April 1971

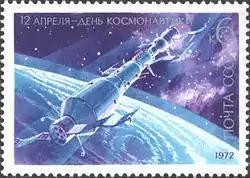
April 19, 1971: The Earth's first space station, "Salyut 1", is launched into orbit by the Soviet Union

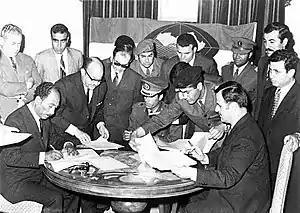
April 18, 1971: Sadat, Gaddafi and Assad pledge to merge Egypt, Libya and Syria into "Federation of Arab Republics"

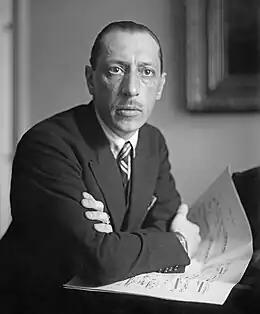
Stravinsky

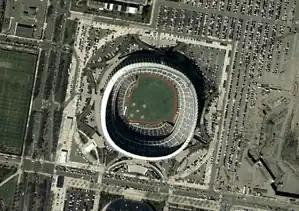
Veterans Stadium in Philadelphia

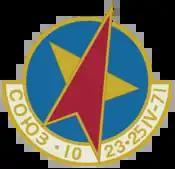
Soyuz 10 insignia

for ARPANET, the U.S. Department of Defense computer communication network that was the predecessor to the Internet.